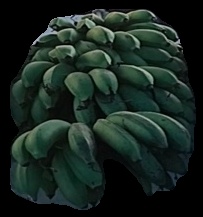
Variety: rasbale
Grade: grade2